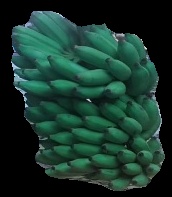
Variety: elakki-bale
Grade: grade2